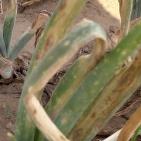
Crop: Onion
Condition: alternaria-d